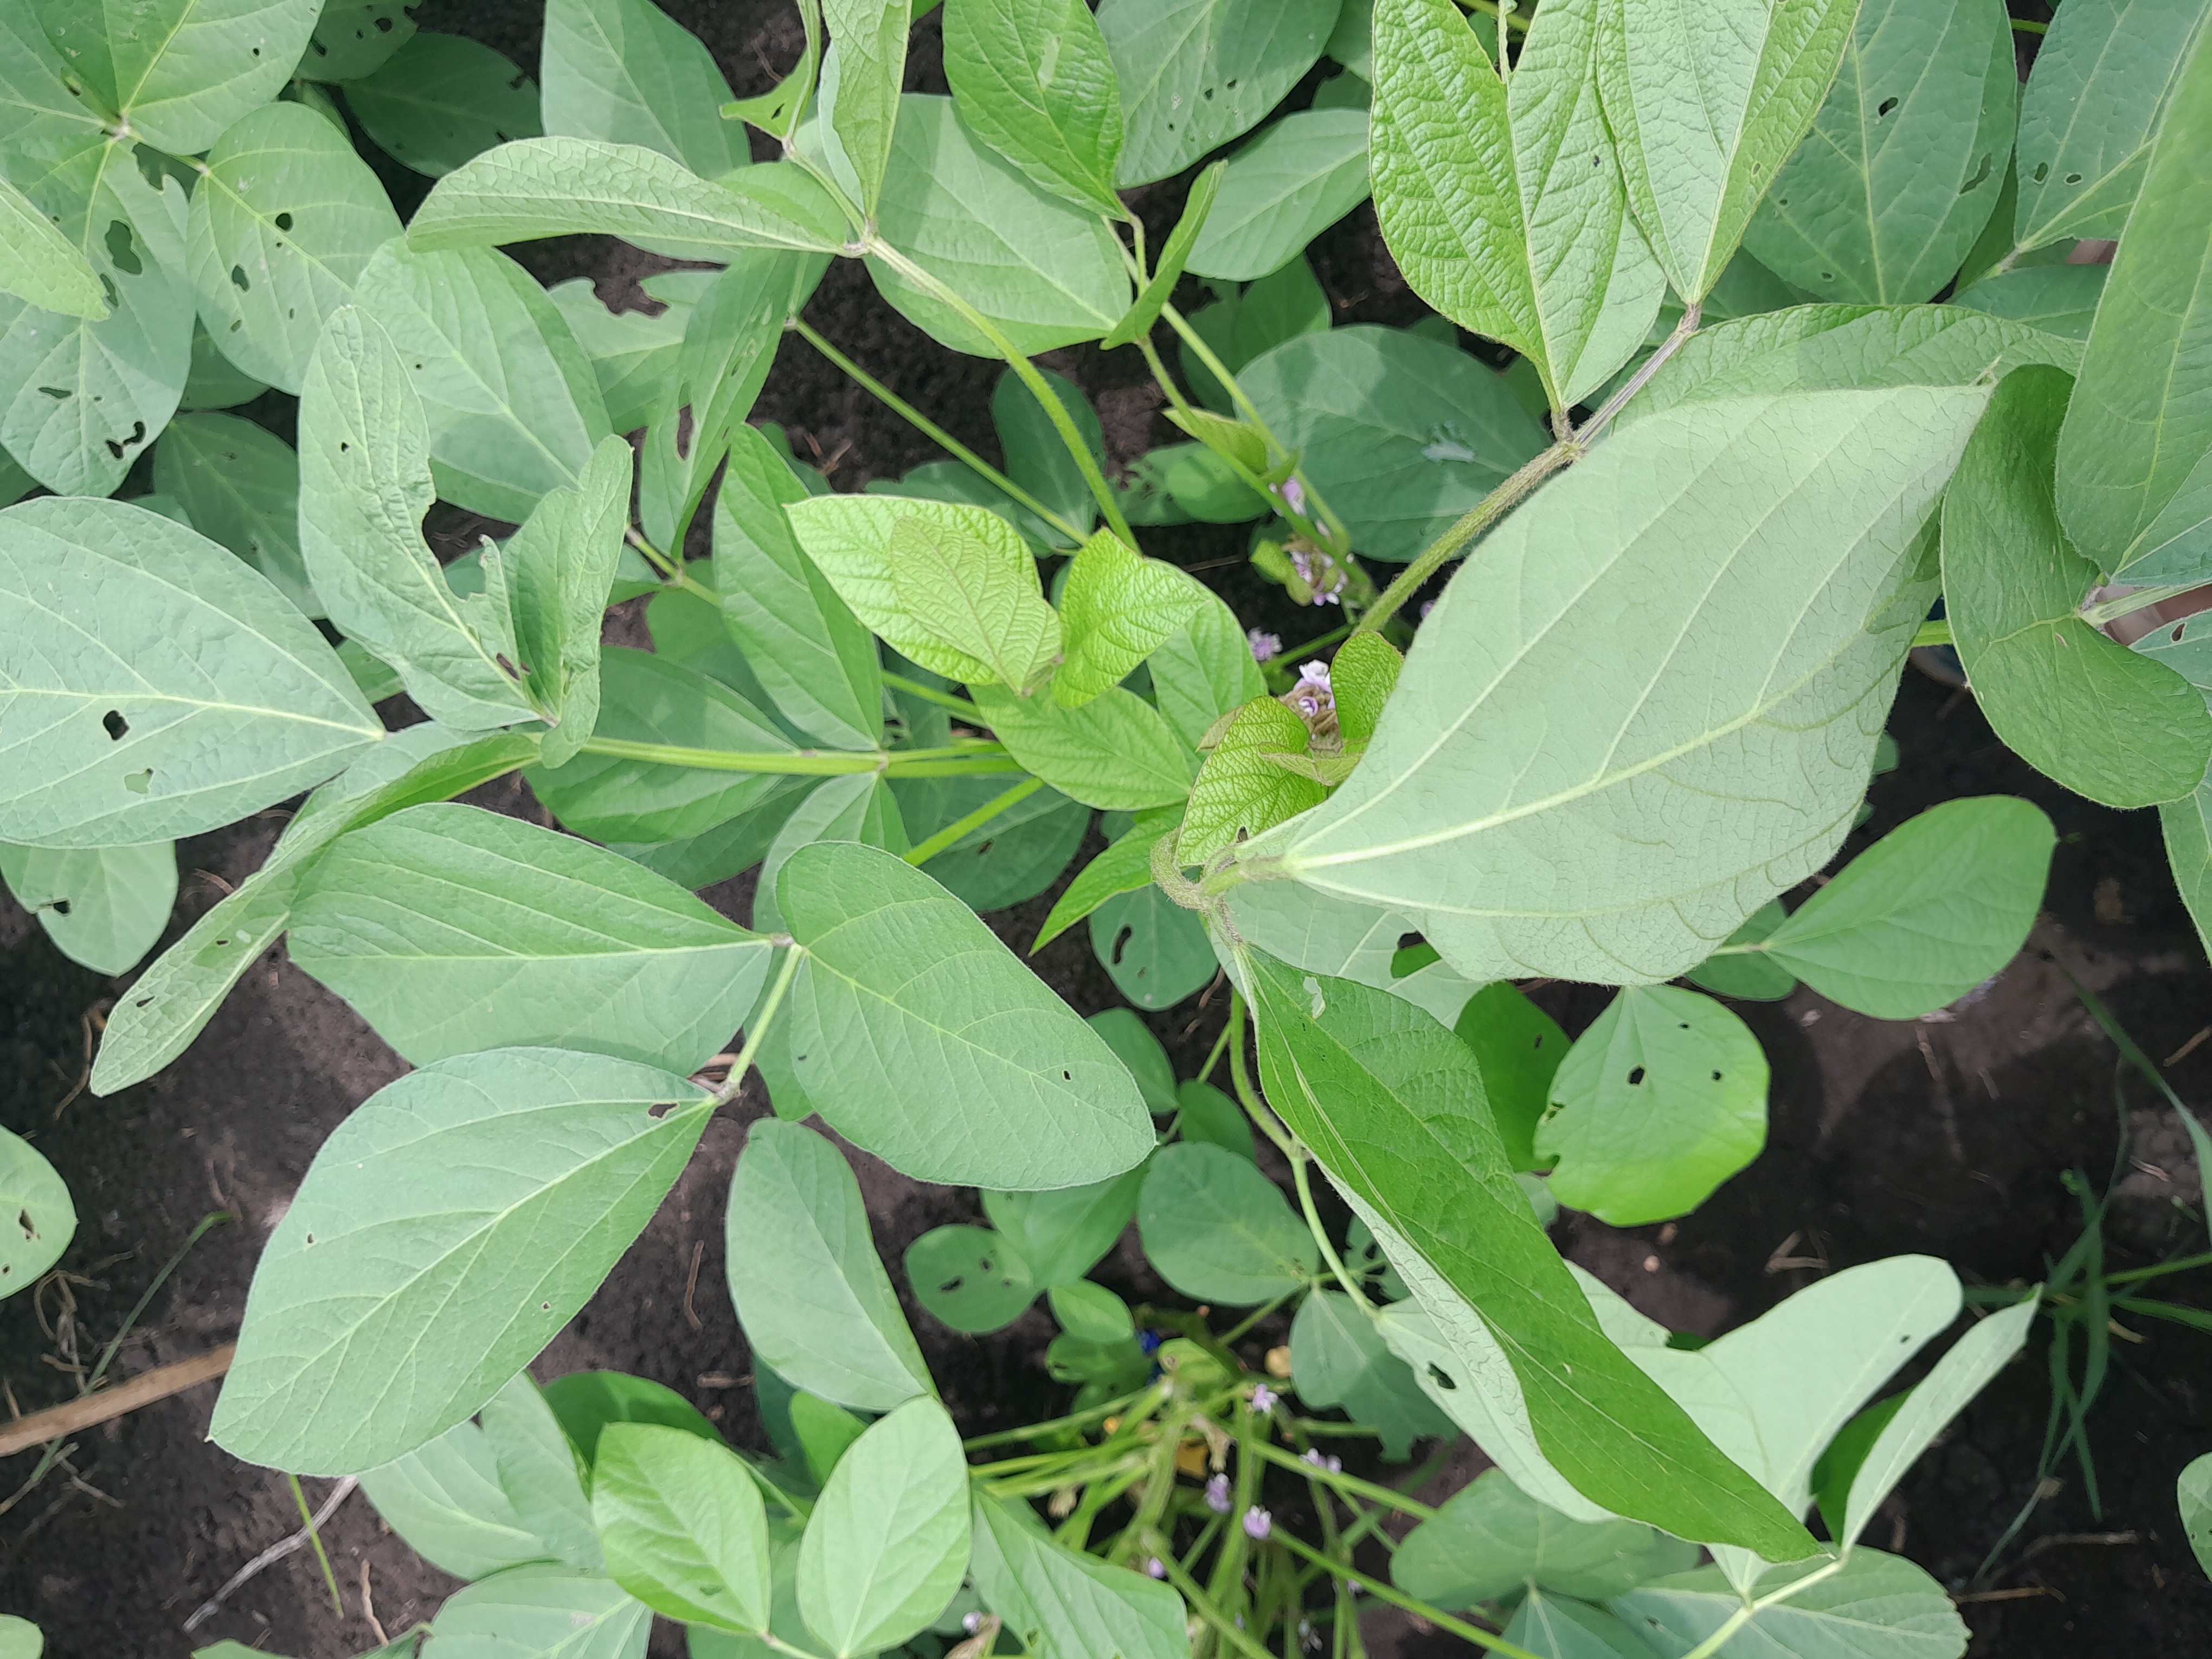
Label: Healthy